Royal Bull's Head Inn

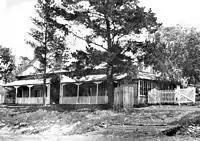
Royal Bull's Head Inn, 1880s

In 1875 Horton's estate was wound up and the older part of the inn and its outbuildings were sold for removal. At this time the inn complex consisted of the 1847 and 1859 inn buildings, a cottage, stables, butcher's shop, kitchen and billiard room. There was also a paddock for horses behind the hotel. In 1879 just over 30 years after the inn was established Thomas Price Horton, William Horton's son sold the inn to Richard Stephen Lynch, a saddler, and his wife Sarah Neale, daughter of Henry Neale. The hotel ceased trading as the Lynch family used the property as a family home renaming it "The Terrace". The Lynch family used it as their private residence for more than 90 years. The Lynch family also ran the Drayton Post Office in the building for 60 years and the office remained there until 1952 when Frances Lynch daughter of Richard and Sarah retired. The Lynch family enclosed a section of the verandah as a bathroom and kitchen in the 1950s.